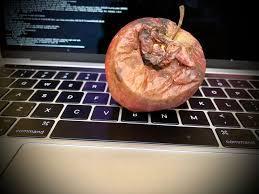
Label: apples